FBReader

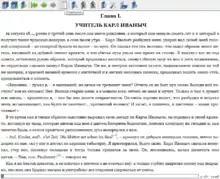
A desktop version of FBreader

It was formerly free software under the GPL, but since 2015 (v2.7) is proprietary software.